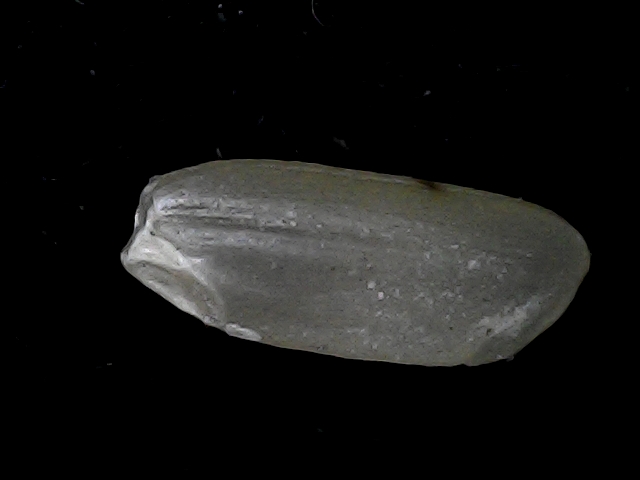
Rice variety: BD95